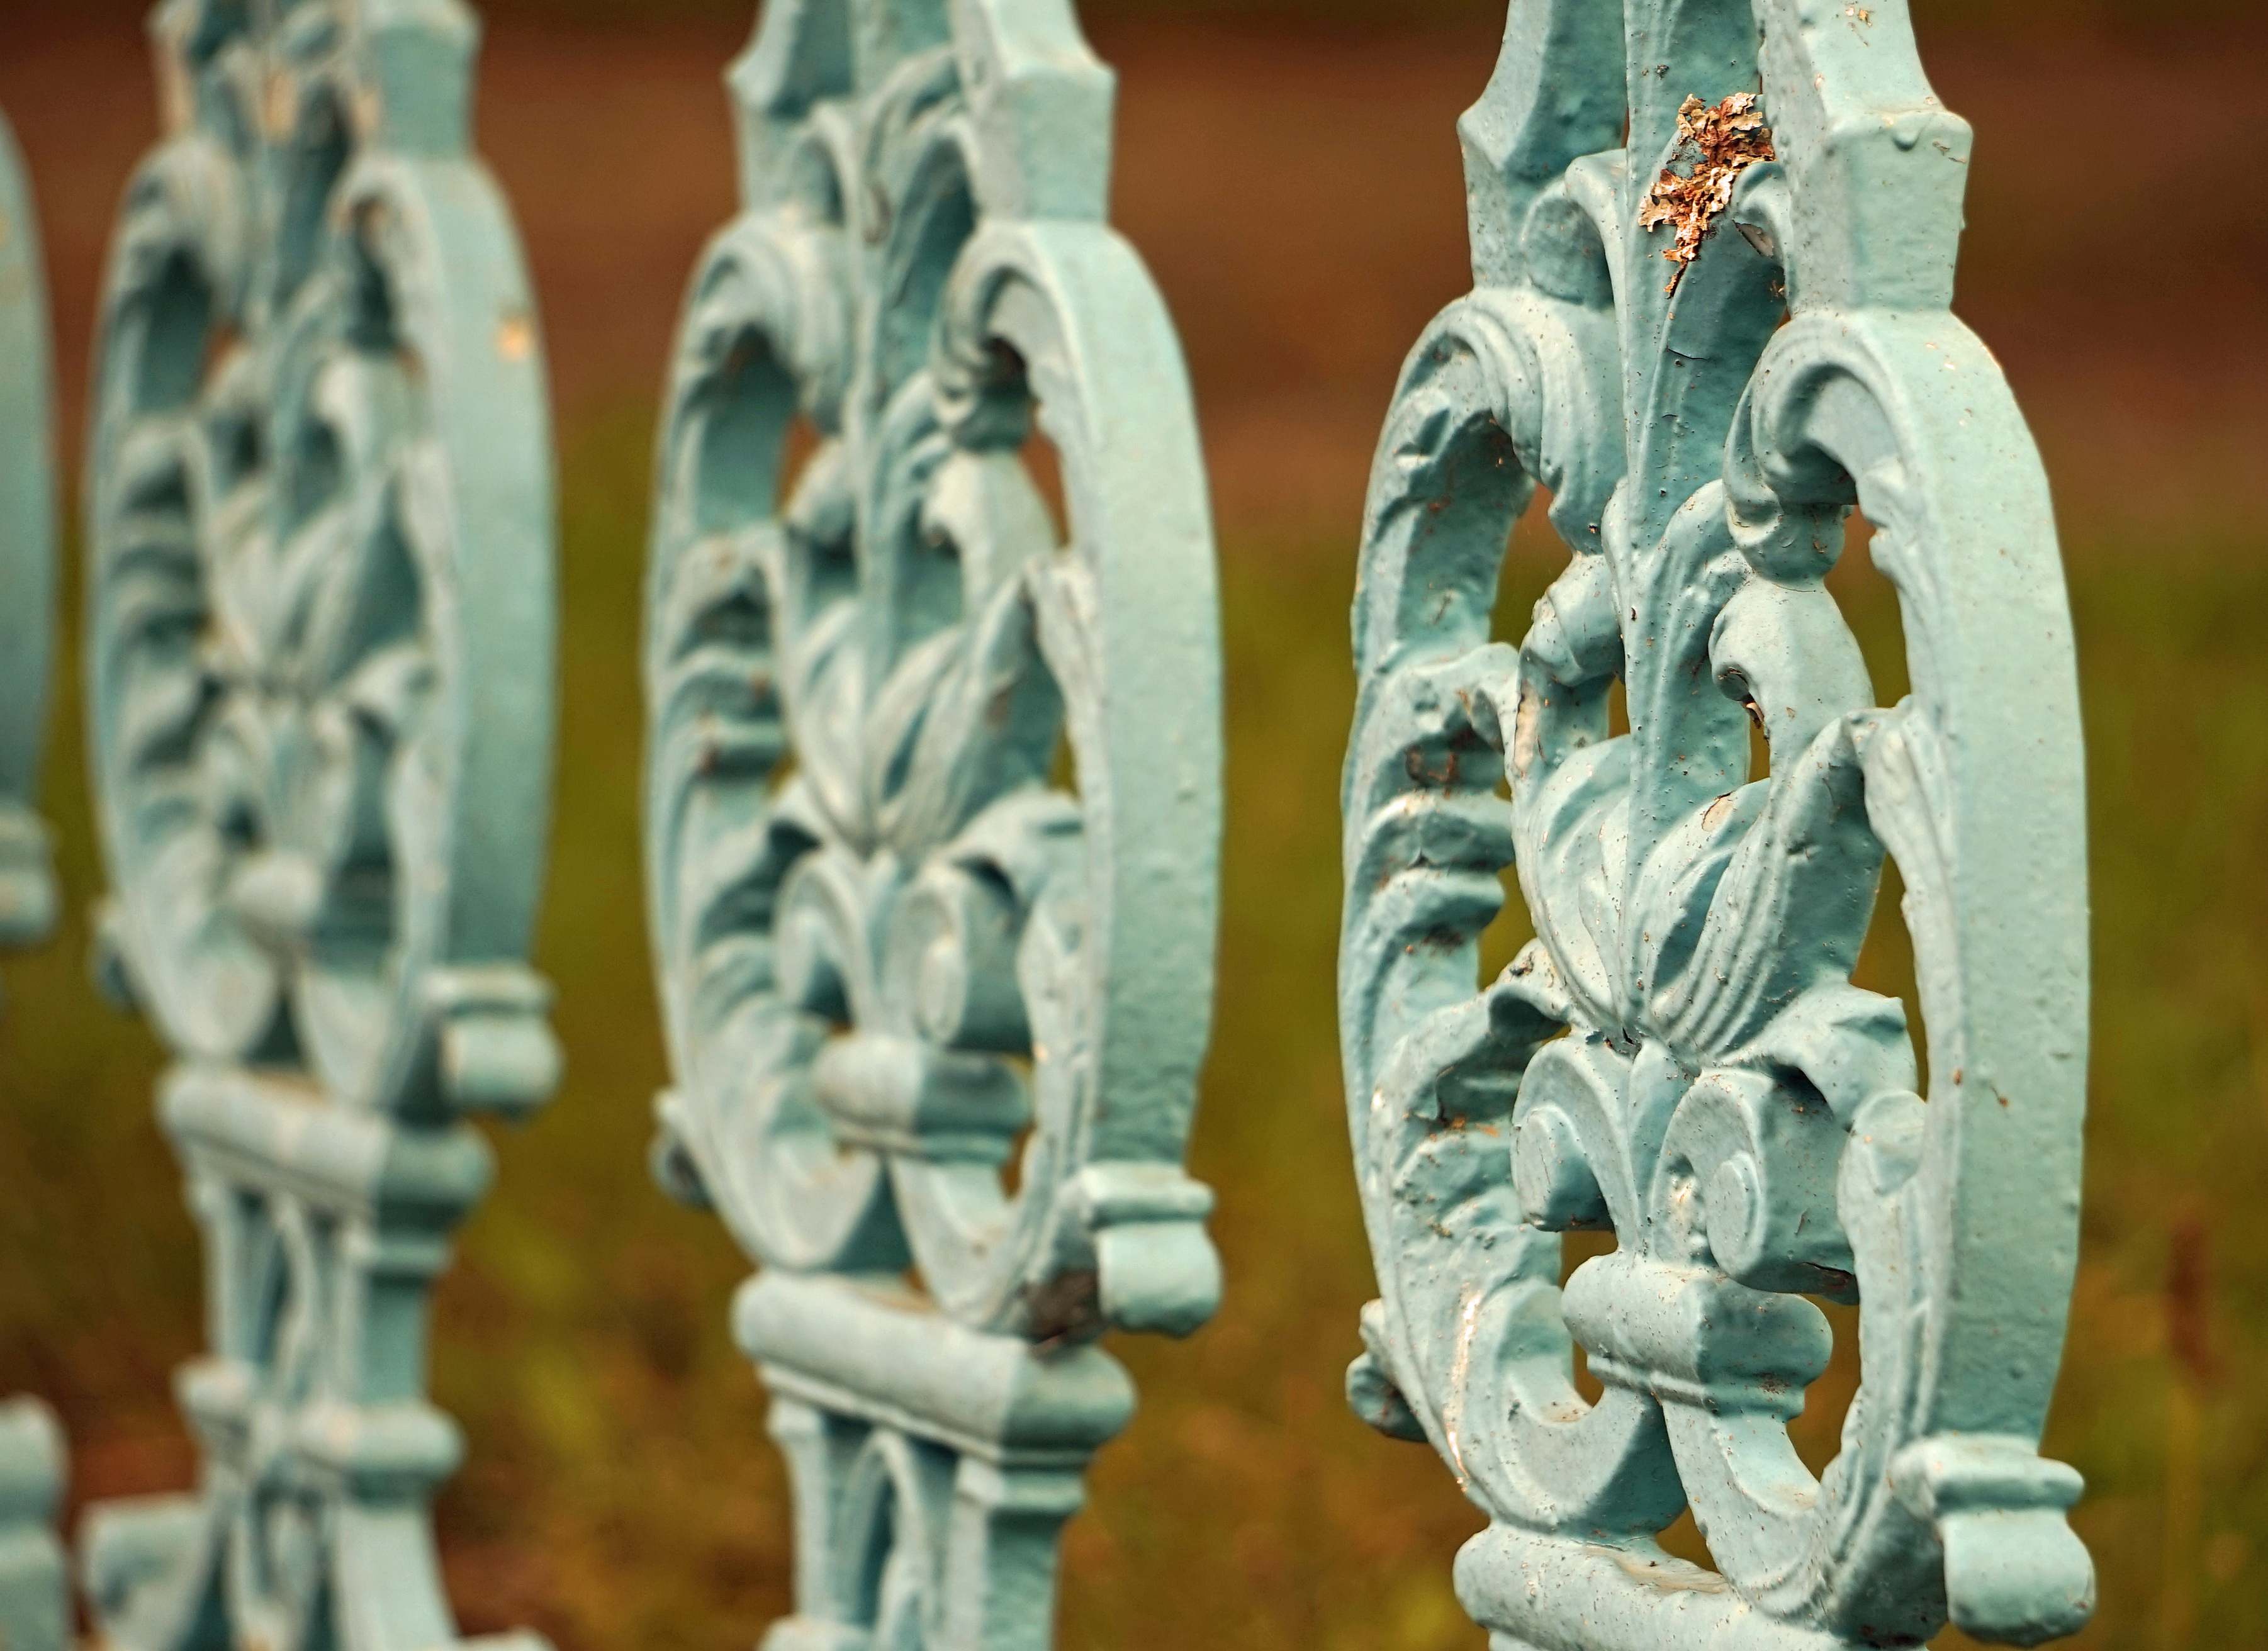
fence, structure, old, monument, statue, column, blue, sculpture, art, temple, grid, carving, wrought iron, metal fence, artfully, verschn rkelt, curlicue, stone carving, ancient history